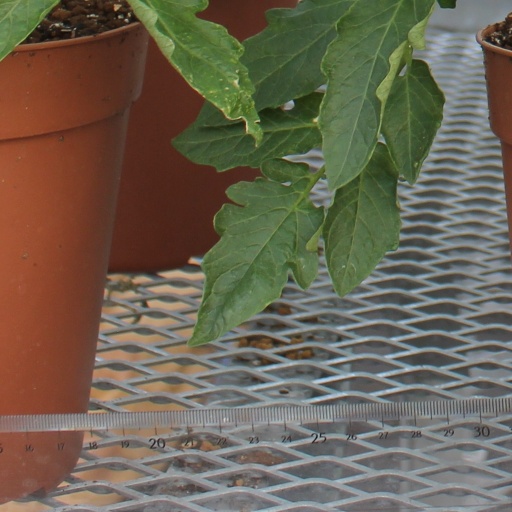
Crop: tomato